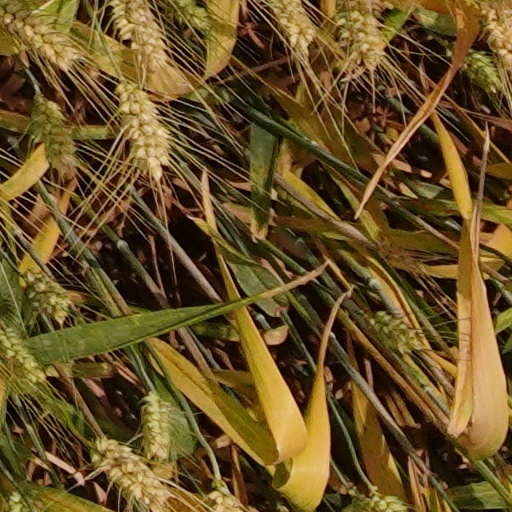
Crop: wheat